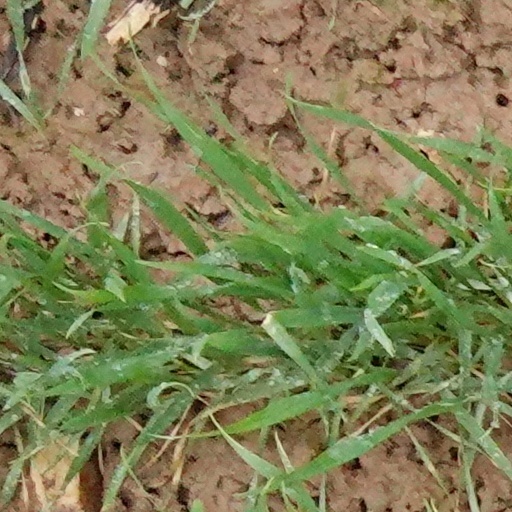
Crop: wheat